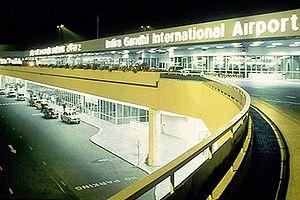
L'aéroport international Indira-Gandhi est le principal aéroport de la région de Delhi en Inde. Nommé en hommage à l'ancienne Première ministre Indira Gandhi, il est le premier aéroport indien en nombre de voyageurs depuis 2009 et de fret depuis 2015, devant l'aéroport de Mumbai.
Cet article présente diverses informations sur les moyens de transport à Delhi.
Les XIXᵉˢ Jeux du Commonwealth de 2010 ont eu lieu à Delhi en Inde du 3 au 14 octobre 2010. C'est l’évènement sportif le plus important à Delhi et en Inde depuis les Jeux asiatiques de 1951 et de 1982. La cérémonie d'ouverture du 3 octobre s'est déroulée au Jawaharlal Nehru Stadium, site principal de ces Jeux. C'était la première fois qu'ils avaient lieu en Inde et la deuxième fois en Asie, après Kuala Lumpur.